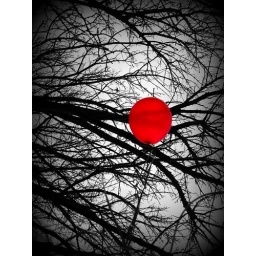
Here is a red balloon that I found caught in a tree today.